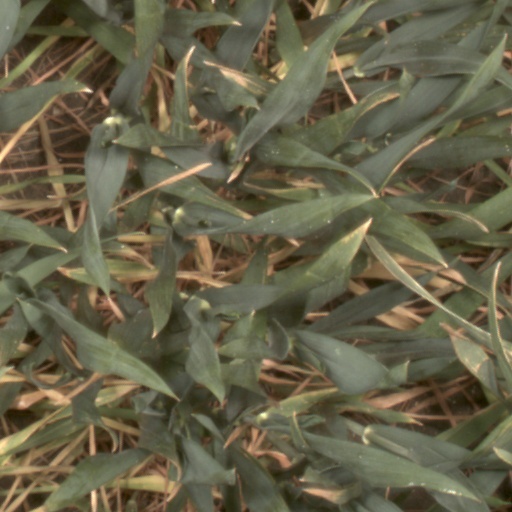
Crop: wheat